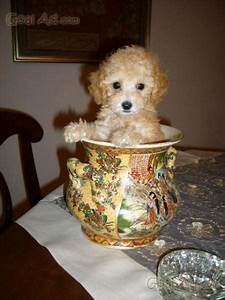
Label: cane